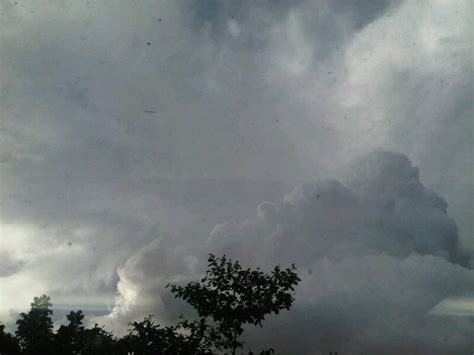
Weather: rain or strom